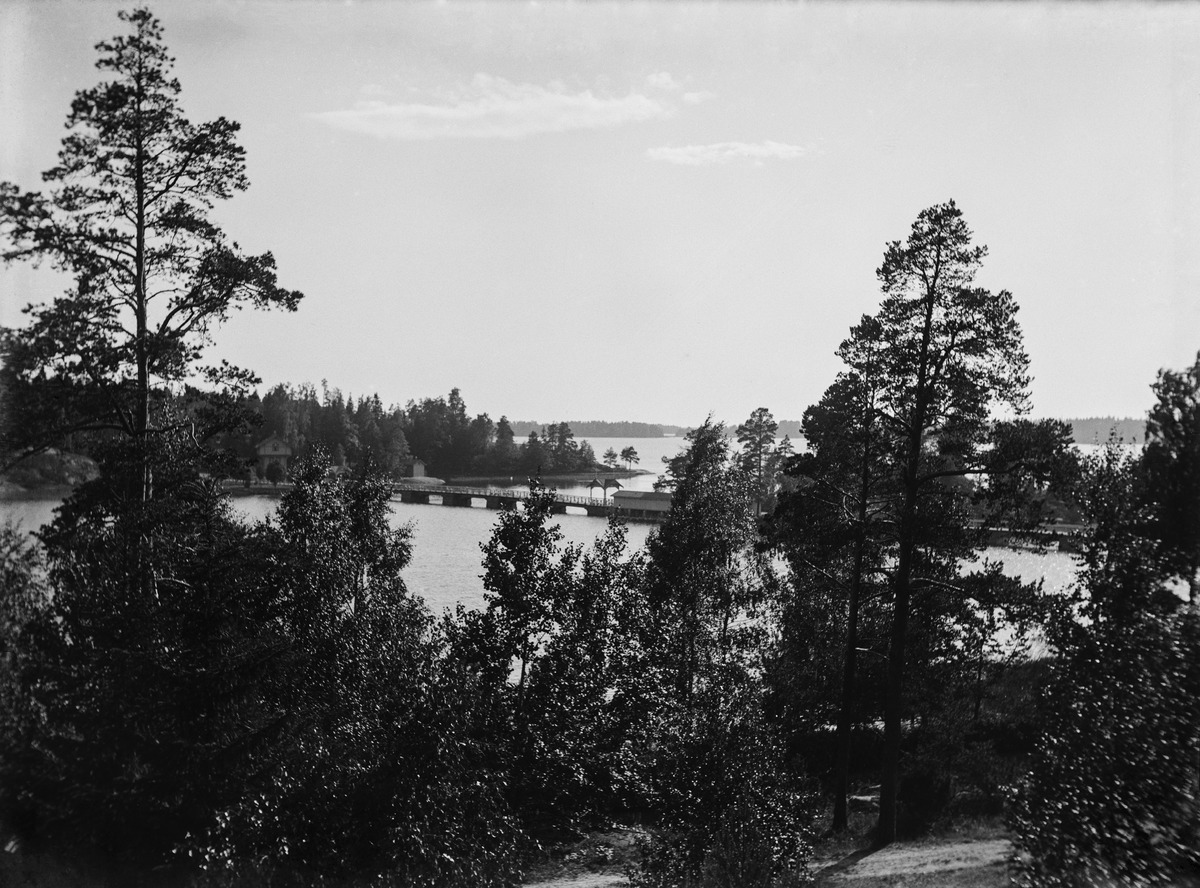
Näkymä todennäköisesti huvila Villa Vårbergan (Kevätkallio), Meilahti 13, toisen kerroksen parvekkeelta
sisällön kuvaus: Näkymä todennäköisesti huvila Villa Vårbergan (Kevätkallio), Meilahti 13, toisen kerroksen parvekkeelta. Keskellä kulkee Seurasaaren silta ja vasemmalla näkyy Seurasaaren portinvartijan talo. mustavalkoinen
Kuvaaja: Nyberg, Ragnar, valokuvaaja
Ajankohta: kuvausaika 08.07.1917
Paikka: Suomi, Uusimaa, Helsinki, Meilahti Helsinki, Seurasaarentie 13
Aiheet: näköalat, saaret, meri, kalliot, puut, sillat, havupuut